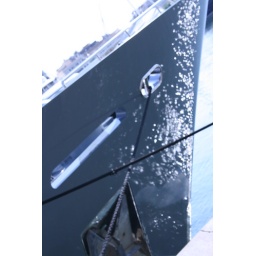
The bow of a boat moored in Barcelona with the sunlight sparkling off the water and onto the bow